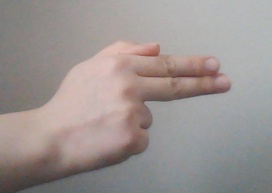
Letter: ghain